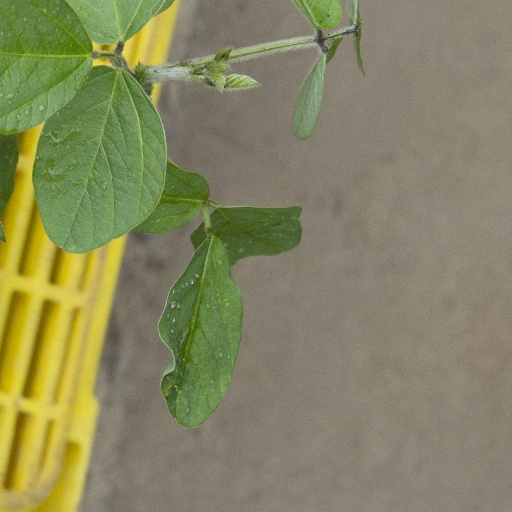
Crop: soybean